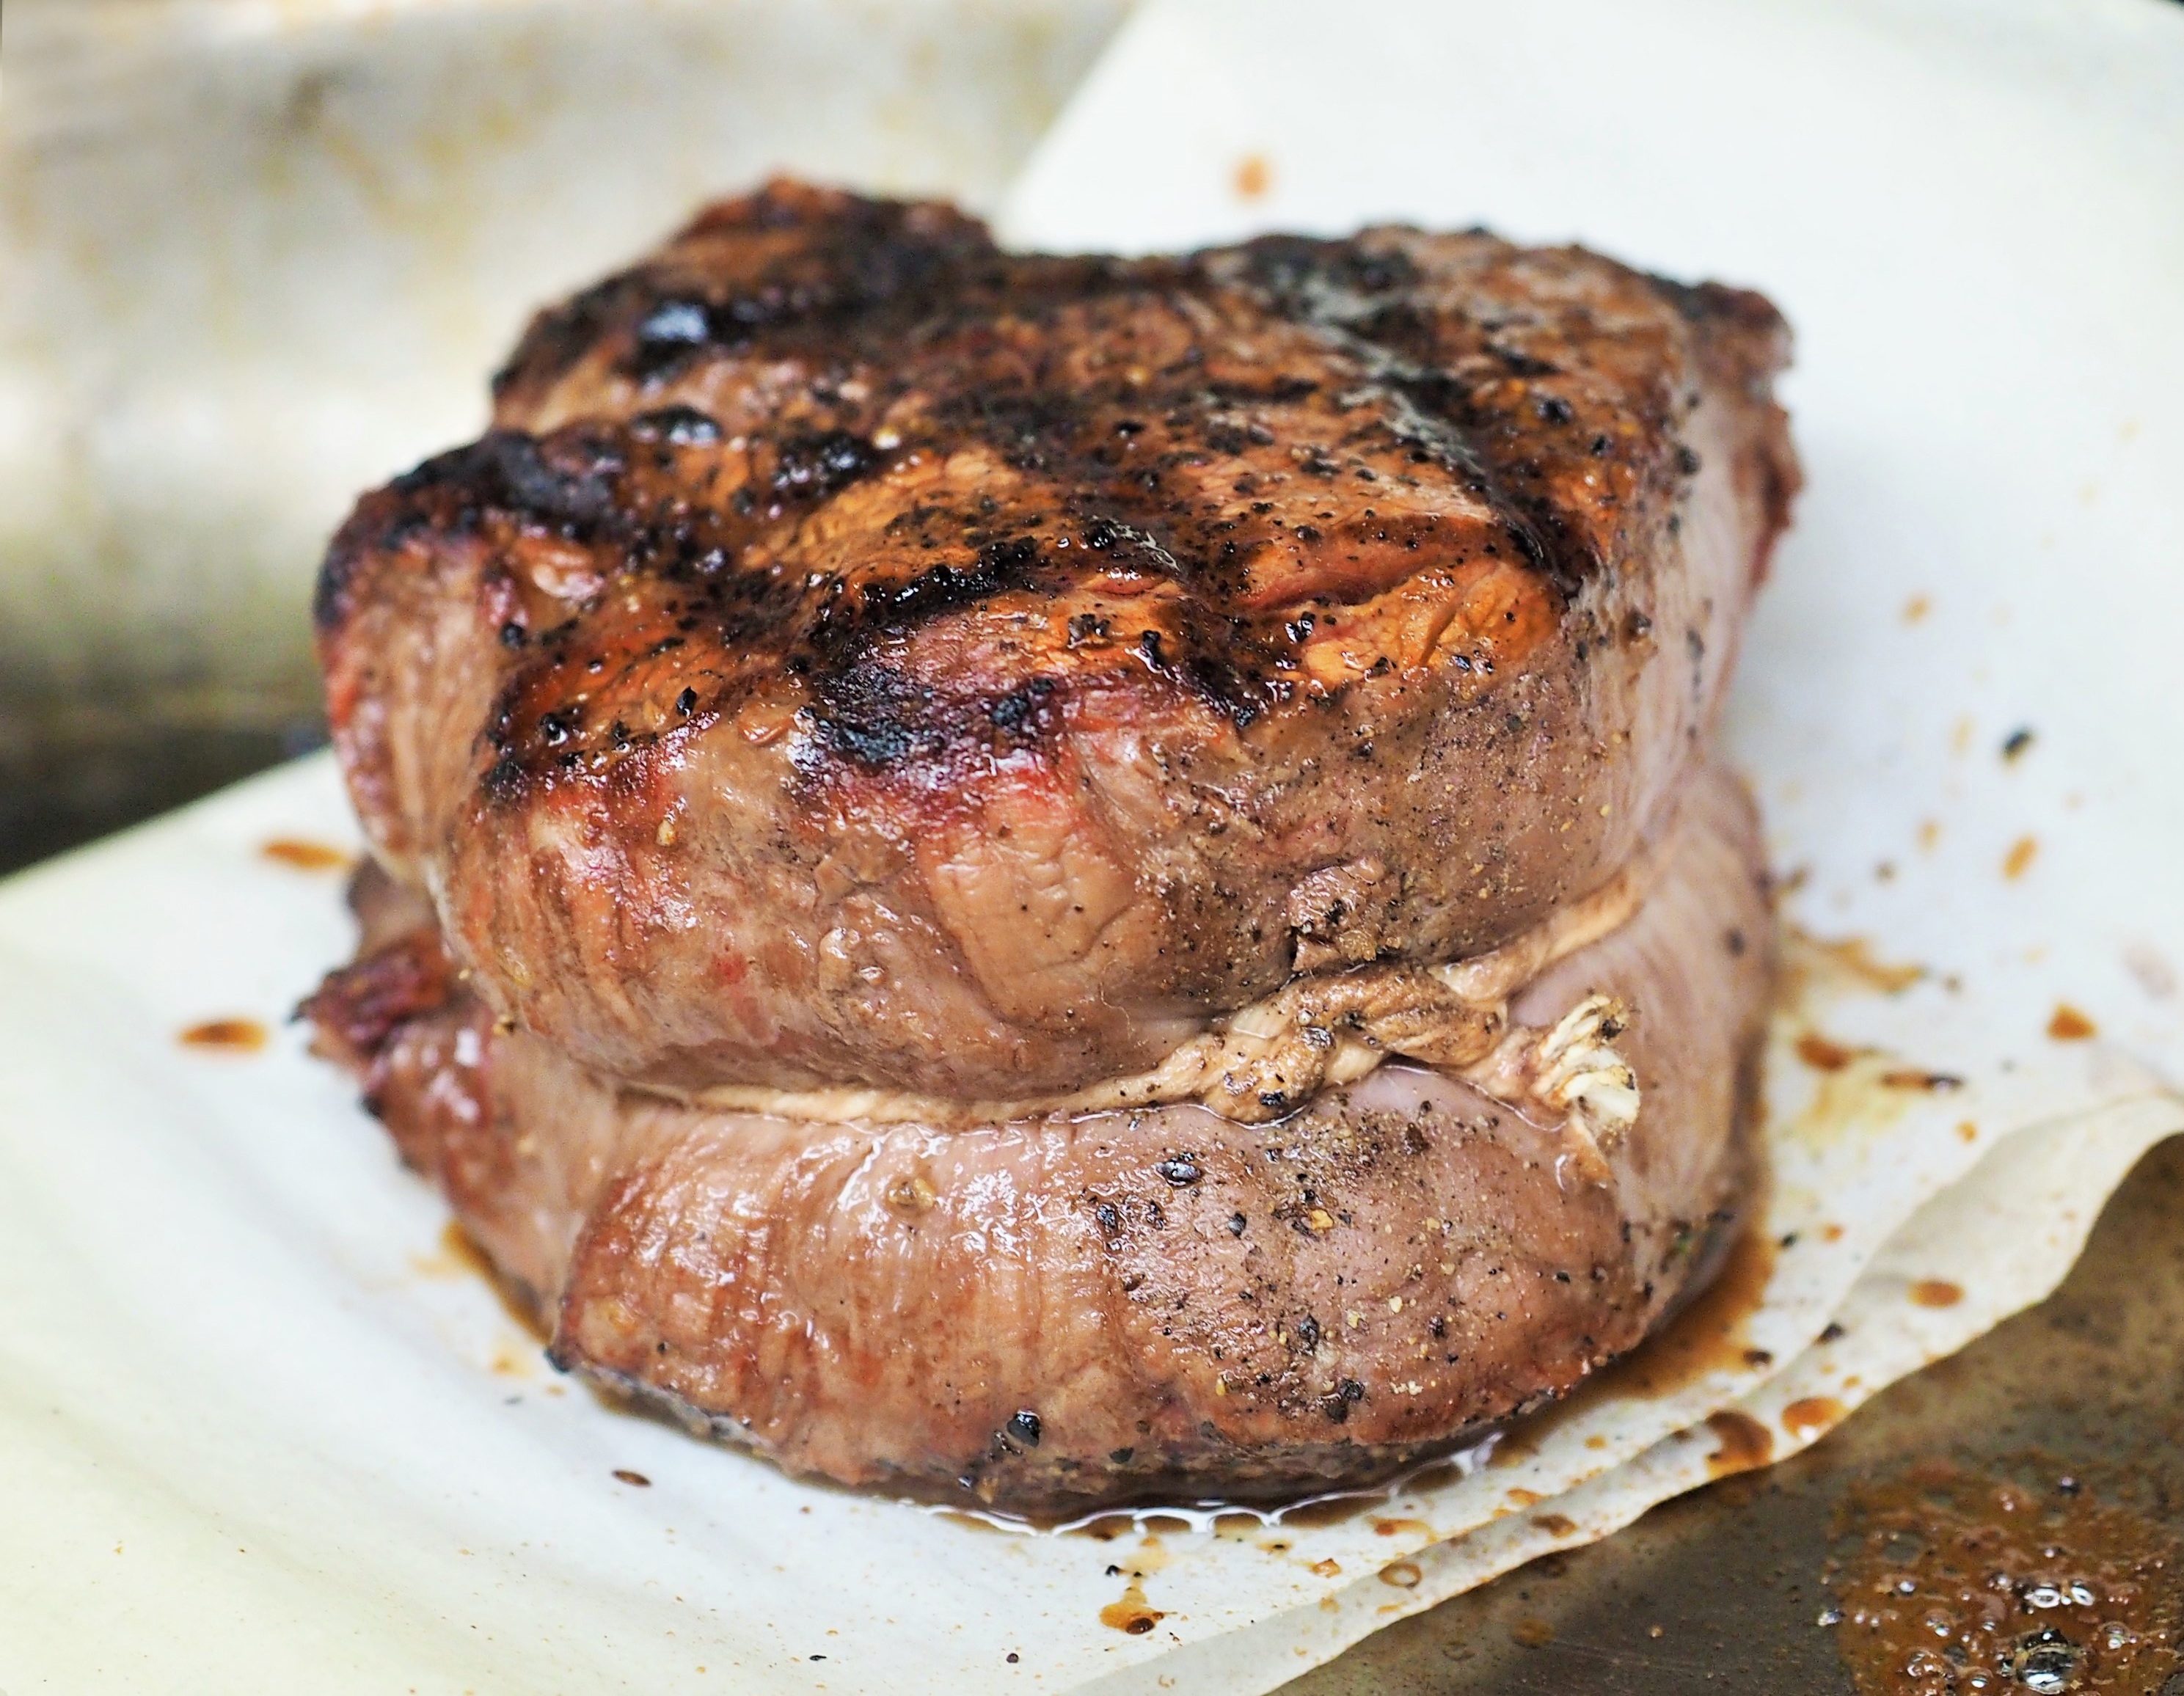
dish, meal, food, red, juicy, gourmet, meat, pork, beef, delicious, steak, pork chop, cooked, dinner, roasting, loin, medium, rare, grilled, beefsteak, fillet, protein, mignon, grilling, tenderloin, sirloin, beef tenderloin, rib eye steak, roast beef, animal source foods, sirloin steak, lamb and mutton, meat chop